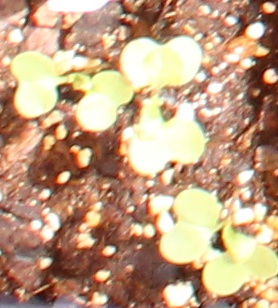
Label: Canola